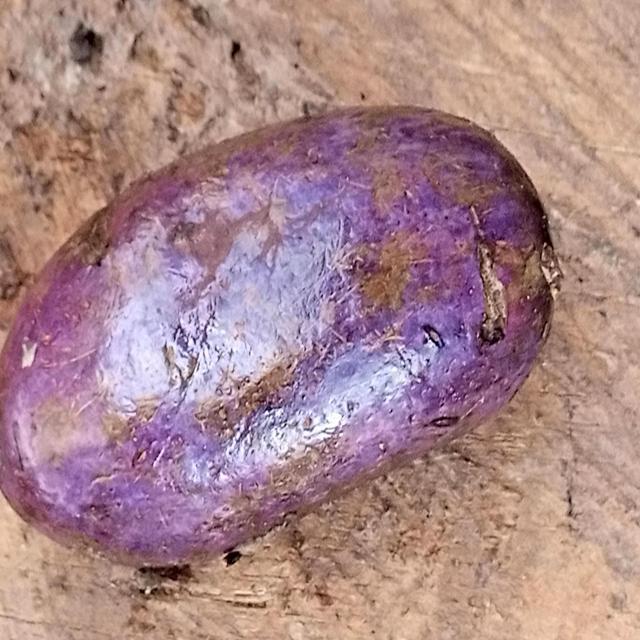
Plum grade: spotted